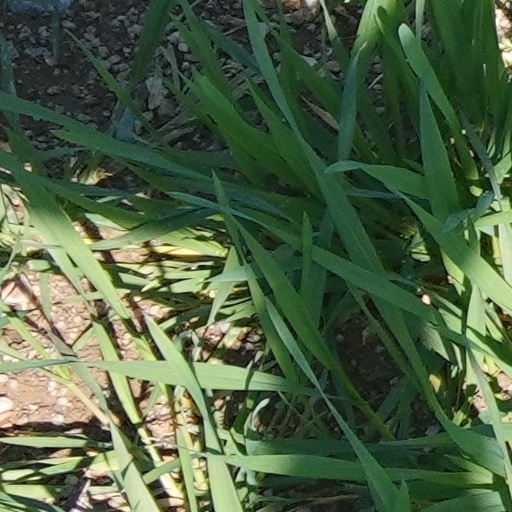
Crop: wheat